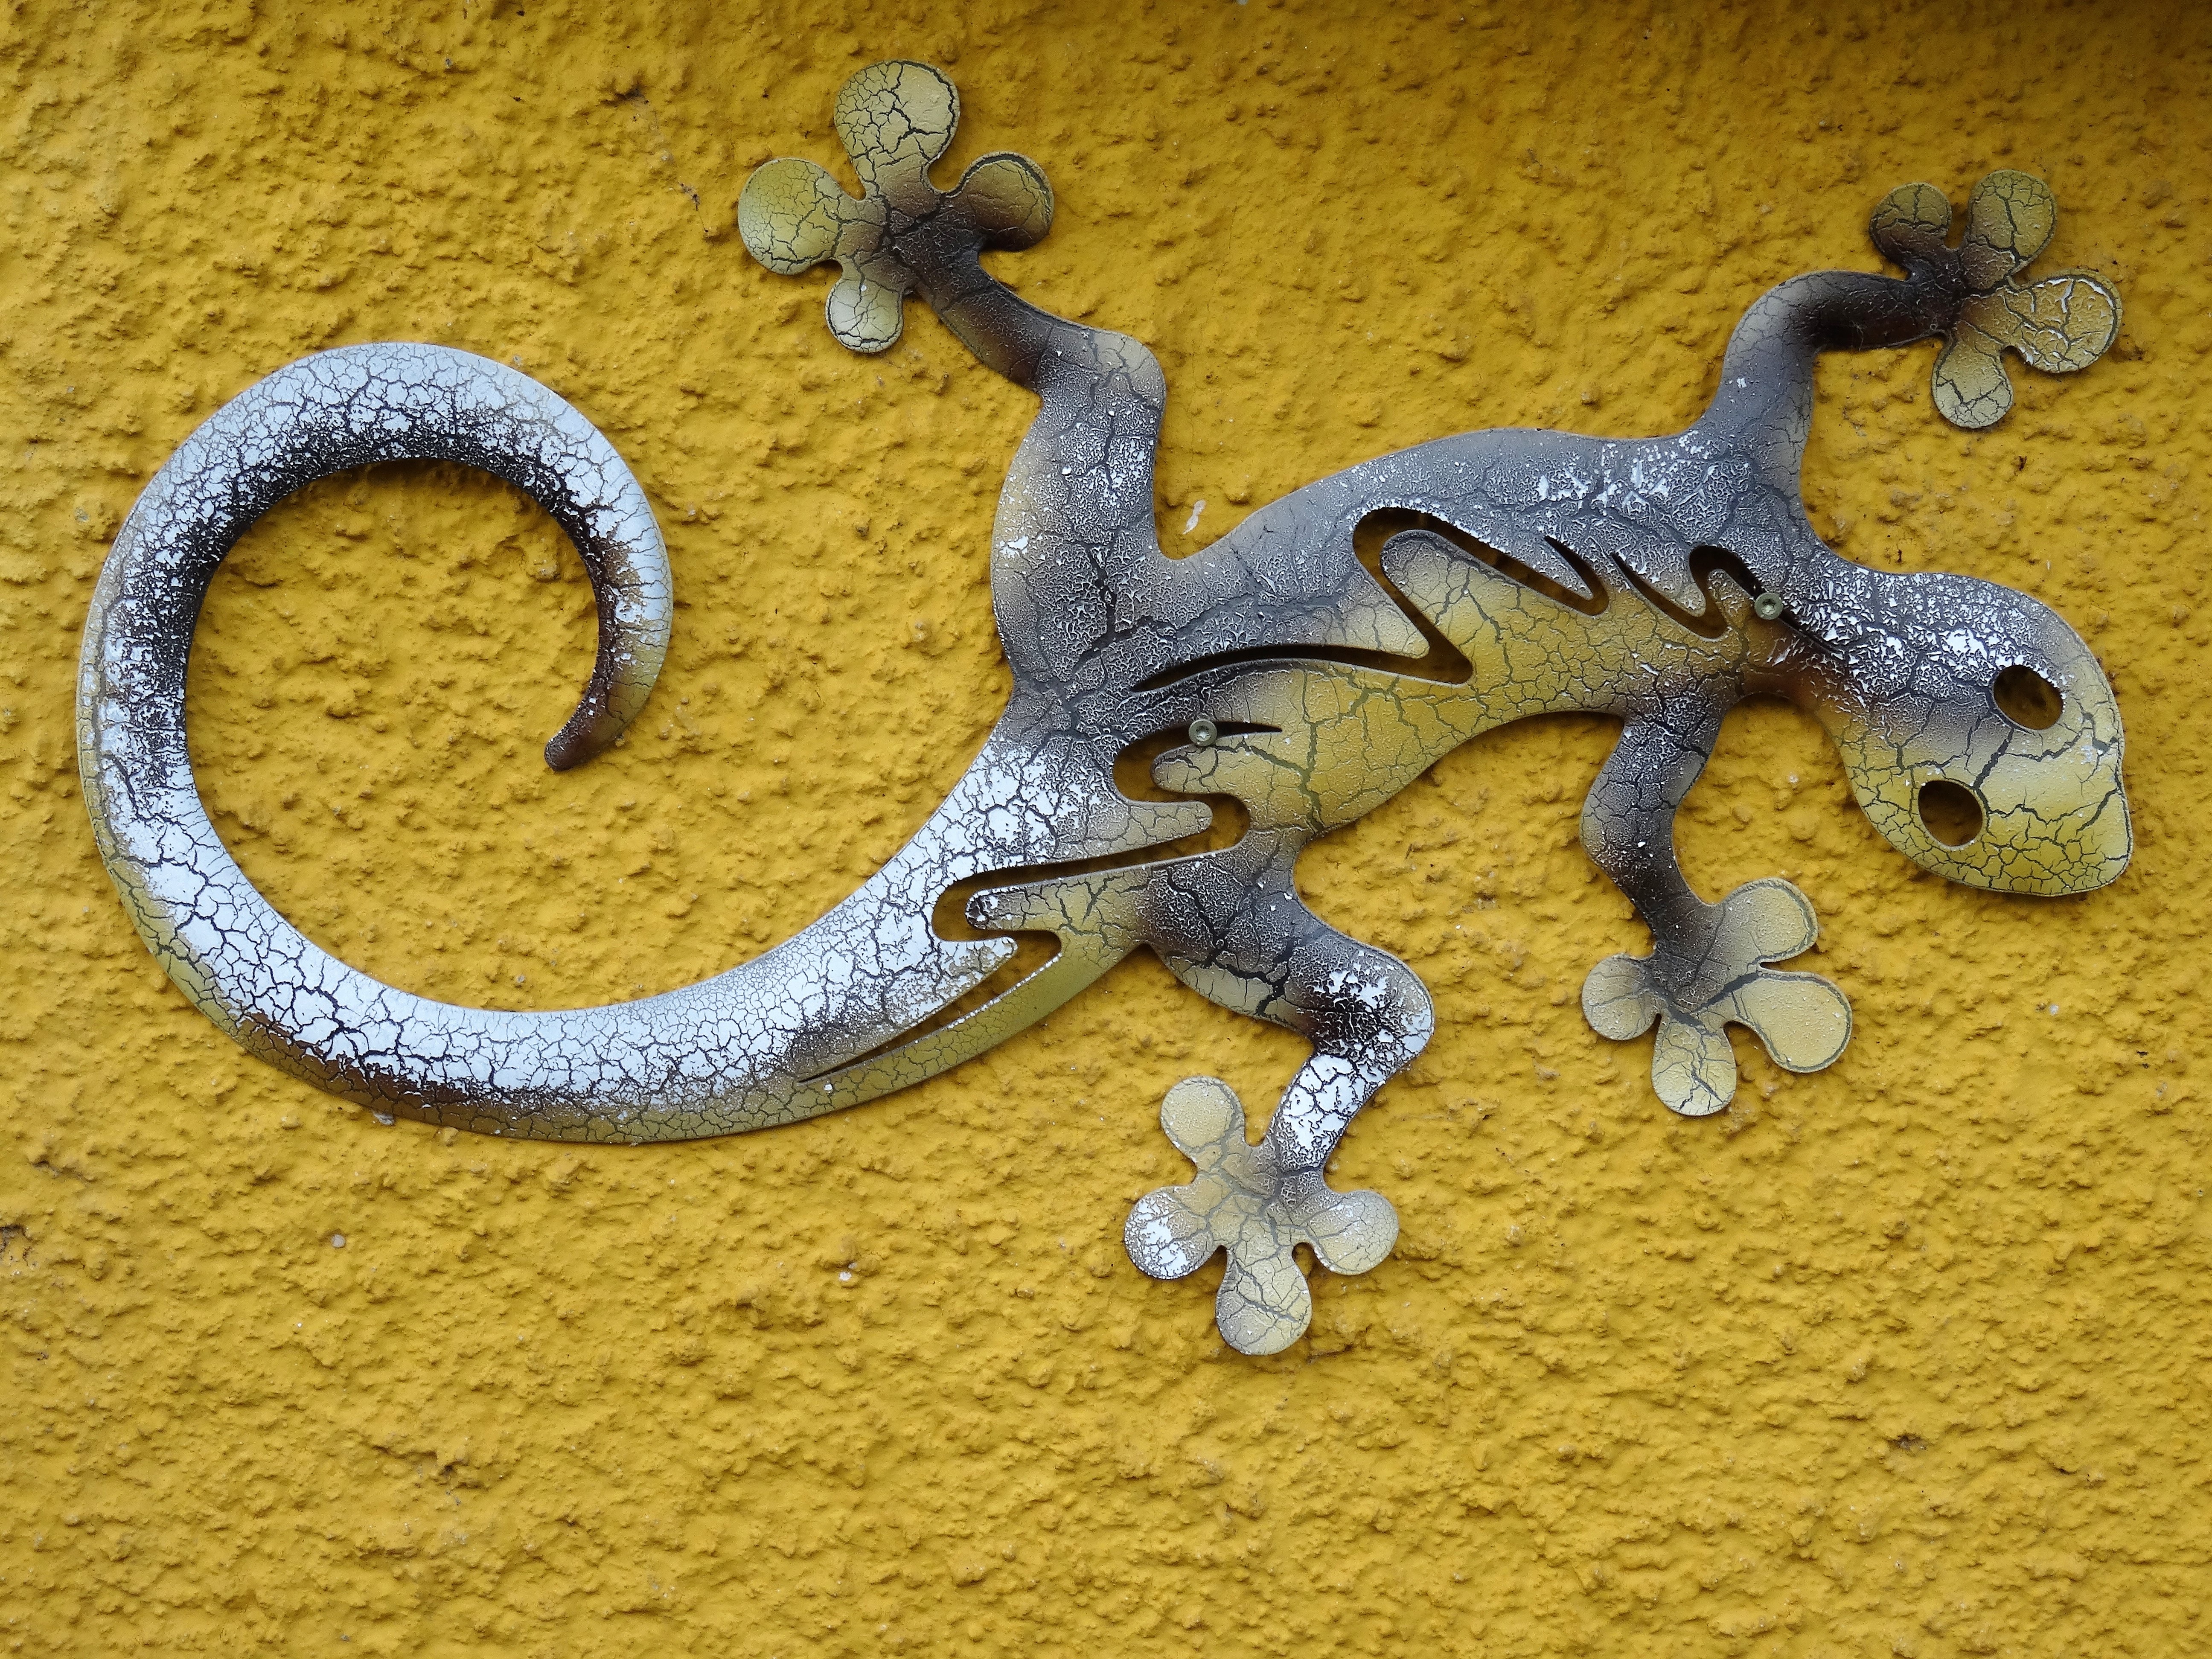
reptile, fauna, lizard, deco, gecko, sheet, tail, decorative, motif, salamander, organism, wall decoration, agamidae, agama, metal sign, scaled reptile, terrestrial animal